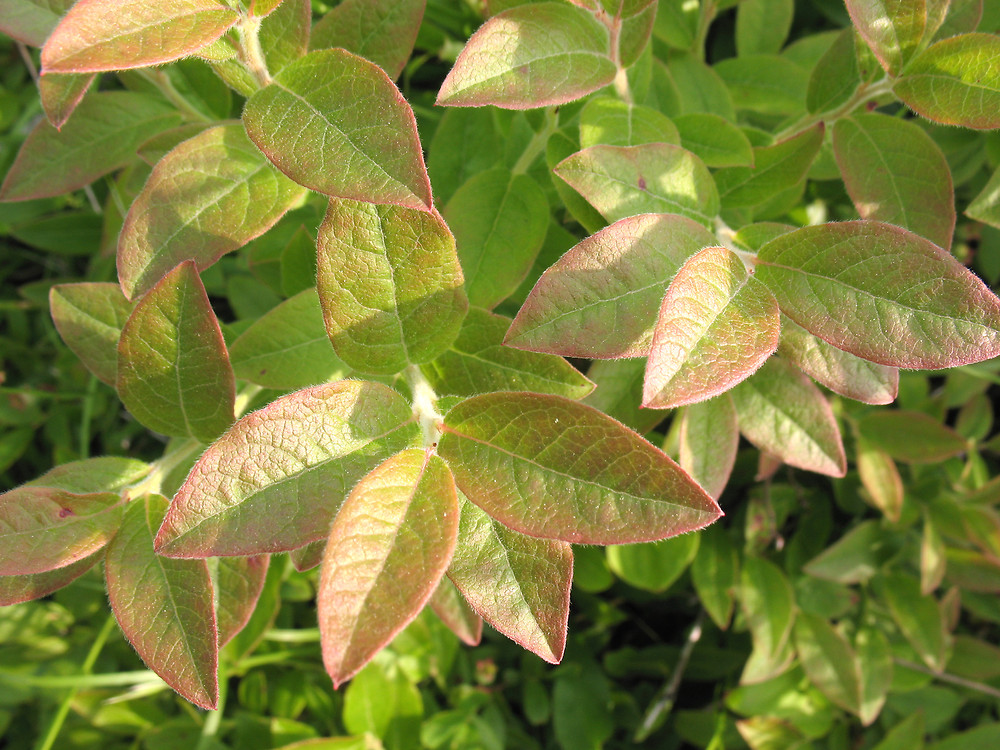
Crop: potato
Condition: early_blight